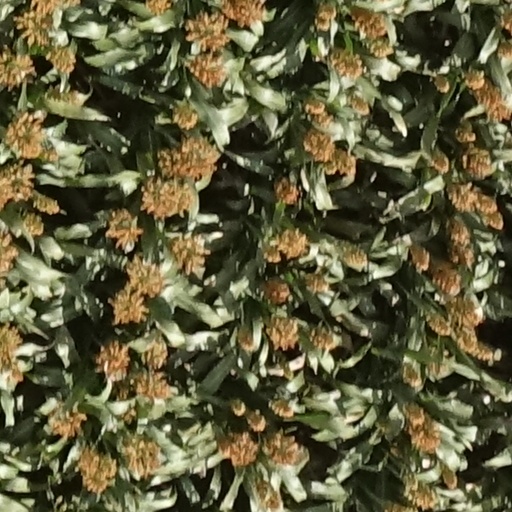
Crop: sorghum